Extreme Rules (2012)

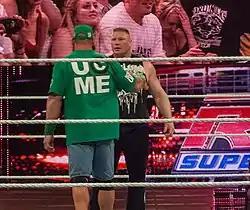
Brock Lesnar face to face with John Cena after his return in April 2012.

On the April 2 episode of "Raw", John Cena spoke about his loss to The Rock the previous night at WrestleMania XXVIII, which was dubbed a once-in-a-lifetime match and the most important battle of Cena's career. Cena asked for the Rock to come out so that Cena could offer his congratulations. Instead, Brock Lesnar came into the ring, making his first WWE appearance since 2004. Lesnar offered to shake hands with Cena but instead executed the F-5, dropping Cena onto the mat. The next week, General Manager John Laurinaitis revealed that he signed Lesnar to bring "legitimacy" and for Lesnar to become the "new face of the WWE"; Laurinaitis also scheduled Lesnar to face Cena at Extreme Rules. On April 16, the match was made into an Extreme Rules match.